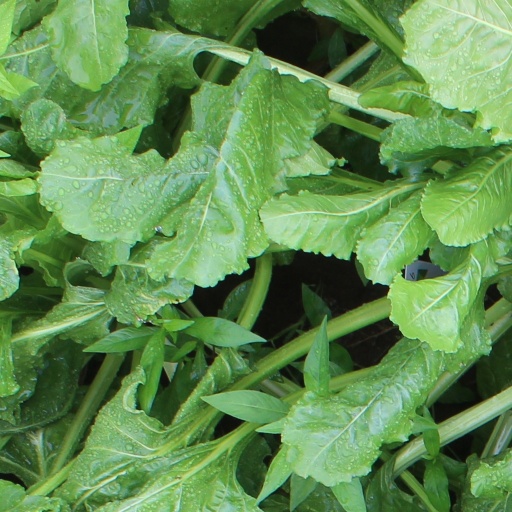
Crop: sugar beet